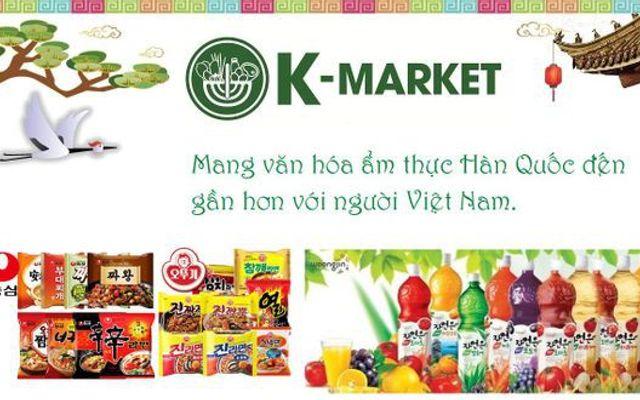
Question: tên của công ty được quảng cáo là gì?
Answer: tên của công ty được quảng cáo là k-market